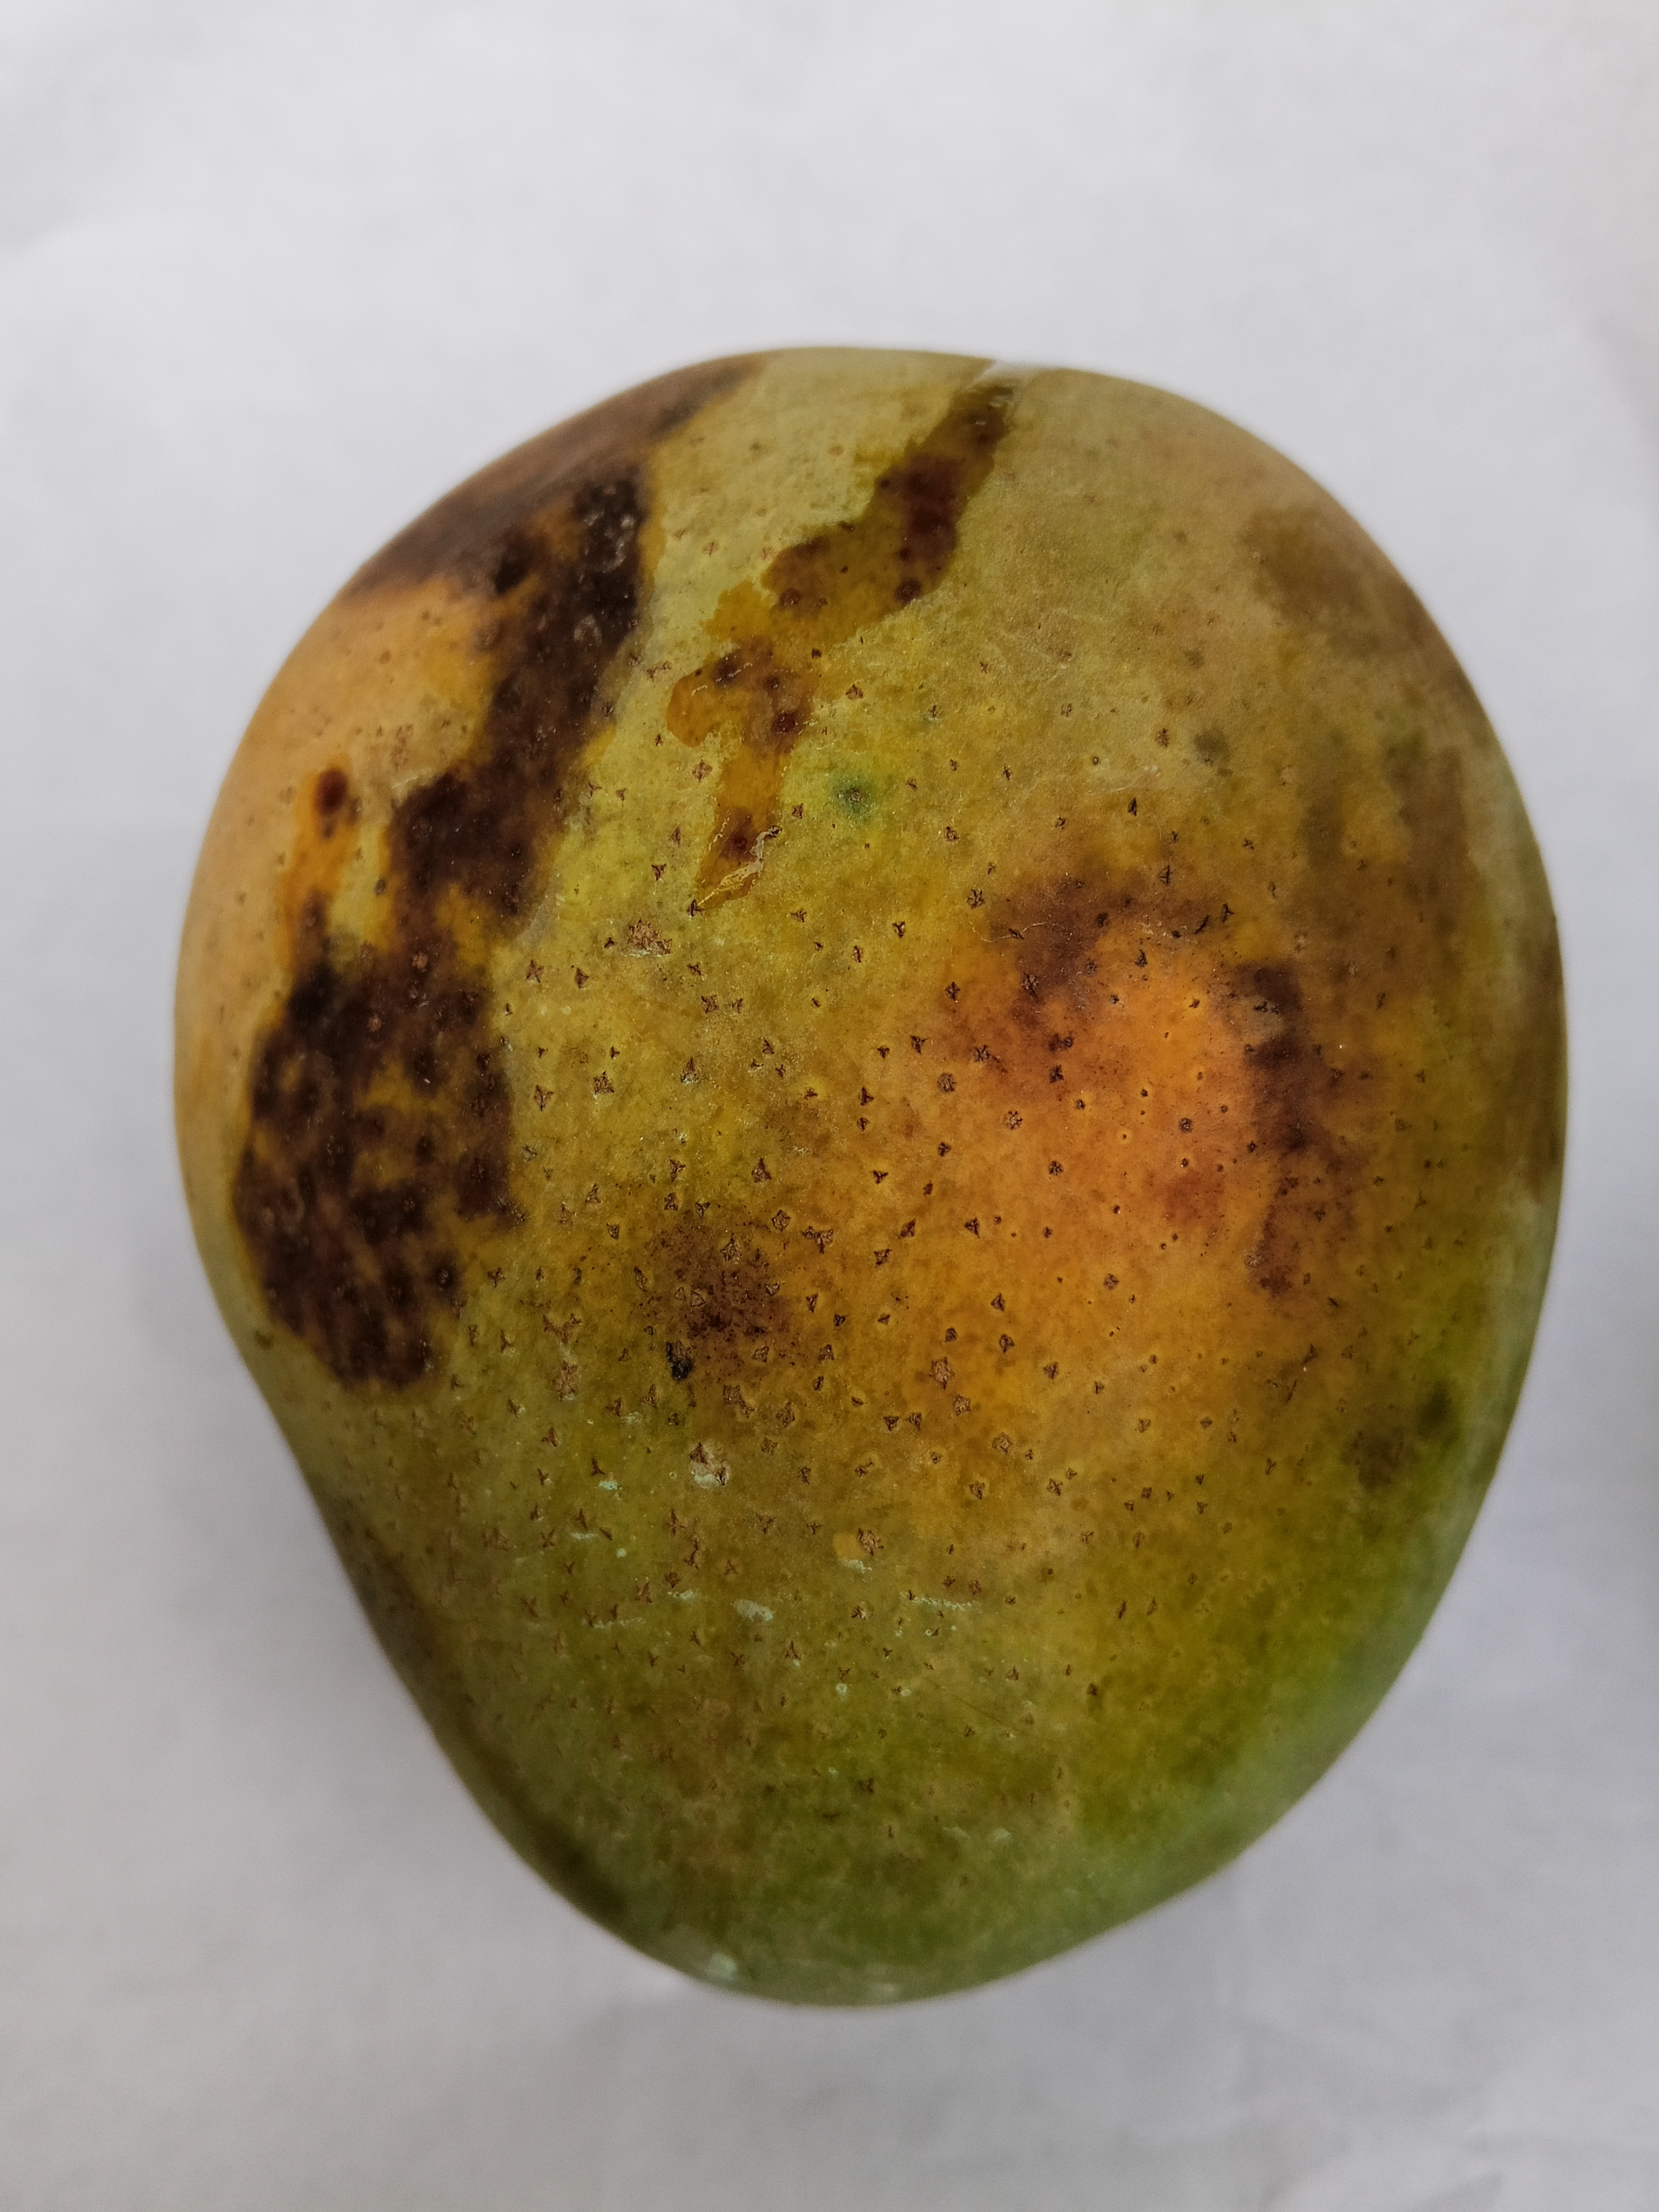
Mango variety: Himsagar